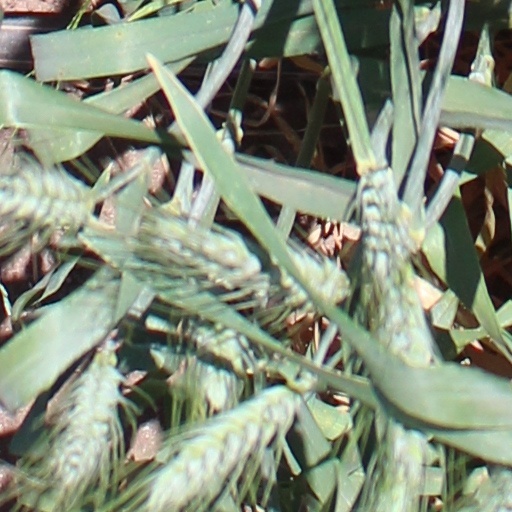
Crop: wheat